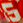
Number: 5